Dried and salted cod

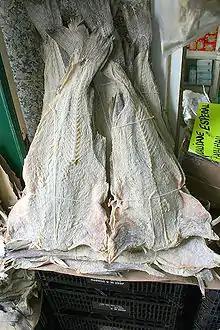
Salt-dried cod for sale in Porto, Portugal

Dried and salted cod has been produced for over 500 years in Newfoundland, Iceland, and the Faroe Islands. It is also produced in Norway, where it is called klippfisk, literally "cliff-fish". Traditionally, it was dried outdoors by the wind and sun, often on cliffs and other bare rock-faces. Today, "klippfisk" is usually dried indoors with the aid of electric heaters.